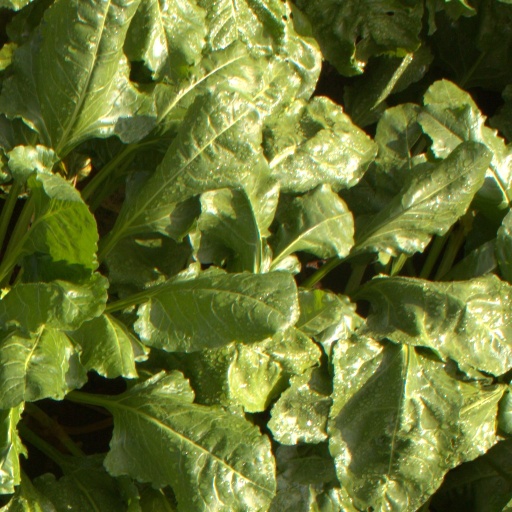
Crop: sugar beet